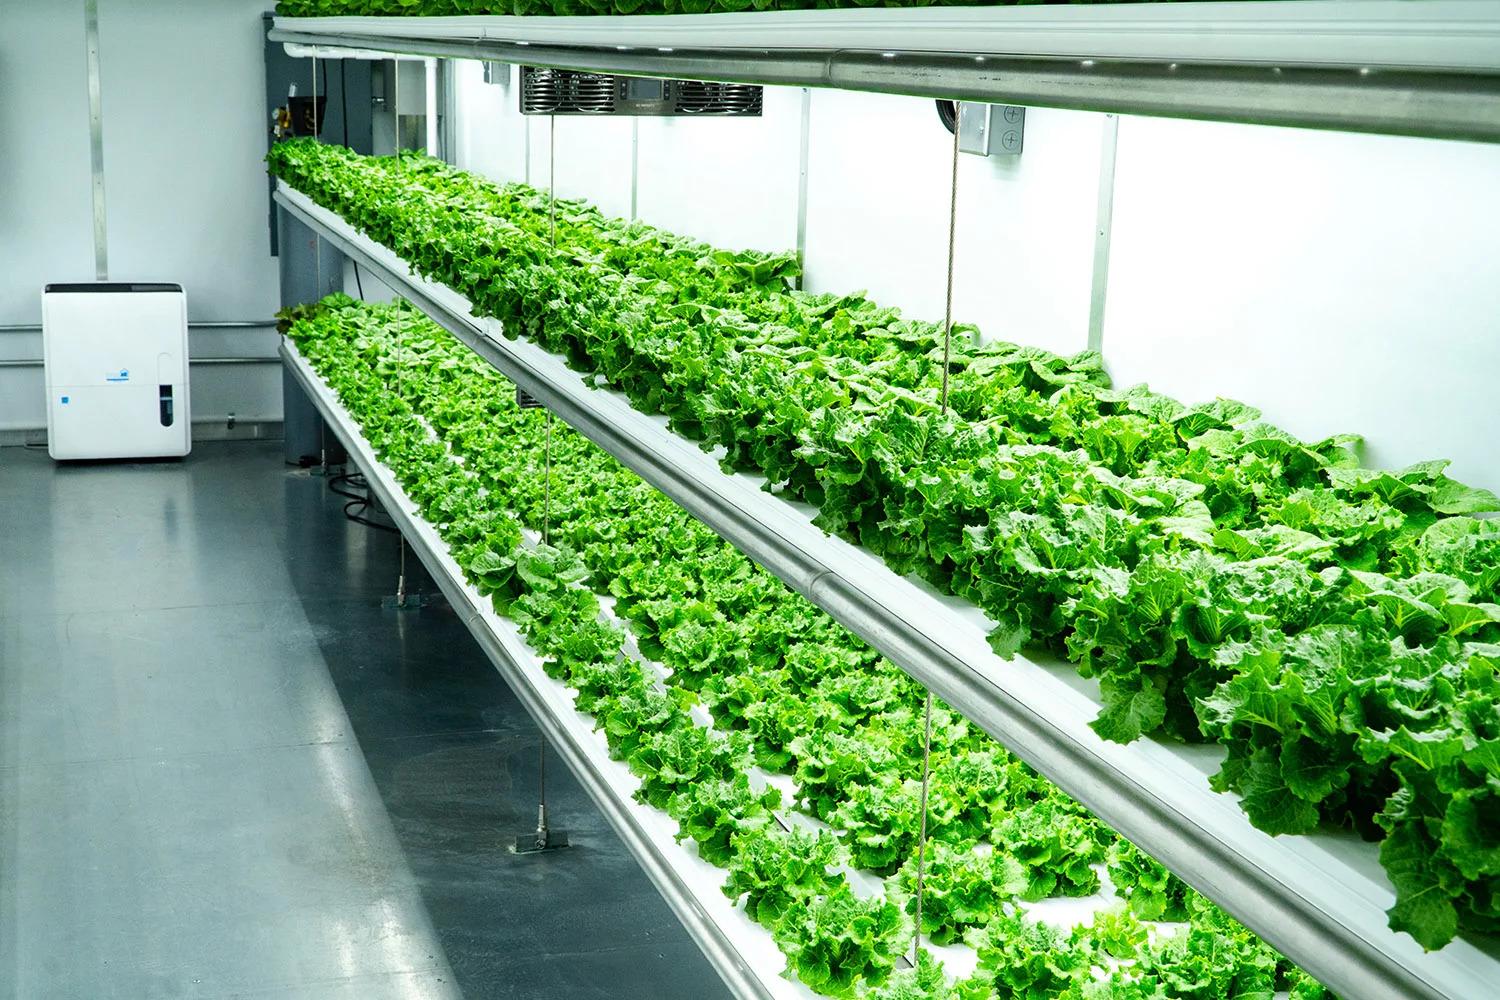
Ulimaji wa kisasa wa mazao ambayo yanastawi katika sehemu maalumu au mitambo ambayo mwanga hutokanayo na taa zilizofungwa juu, mabomba yanayoleta maji ya mazao pia kuna kupimwa hali ya joto katika chumba hicho ilikuhakikisha mazao yanakuwa pasipokuwa na tatizo.